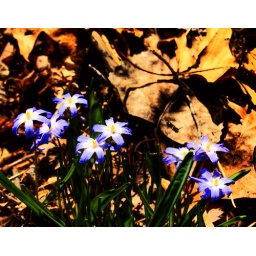
Juxtaposition between the seasons. There's a cute bee flying around in this photo, too. HDR from a single RAW image.